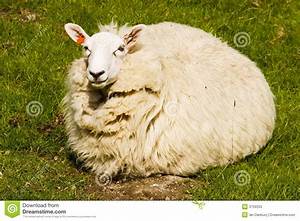
Label: pecora